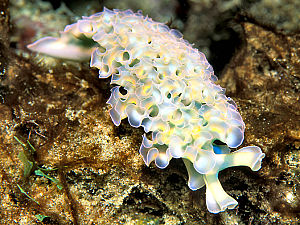
Habitat
Nogle arter har en præcis og afgrænset, økologisk præference, modsat de arter, der kan leve overalt og under økologisk brede rammer. De er de mest følsomme over for forrringelse, opsplitning og ødelæggelse af deres habitat. (Her er det en havsnegl (Elysia crispata), en art, der er almindelig nogle steder i Caribien.
Et habitat er et område inden for en biotop, der er levested for en plante- eller dyreart. Det bruges inden for økologi ved beskrivelsen af de forhold, der kendetegner stedet, hvor en population af en bestemt art normalt kan leve og udfolde sig.